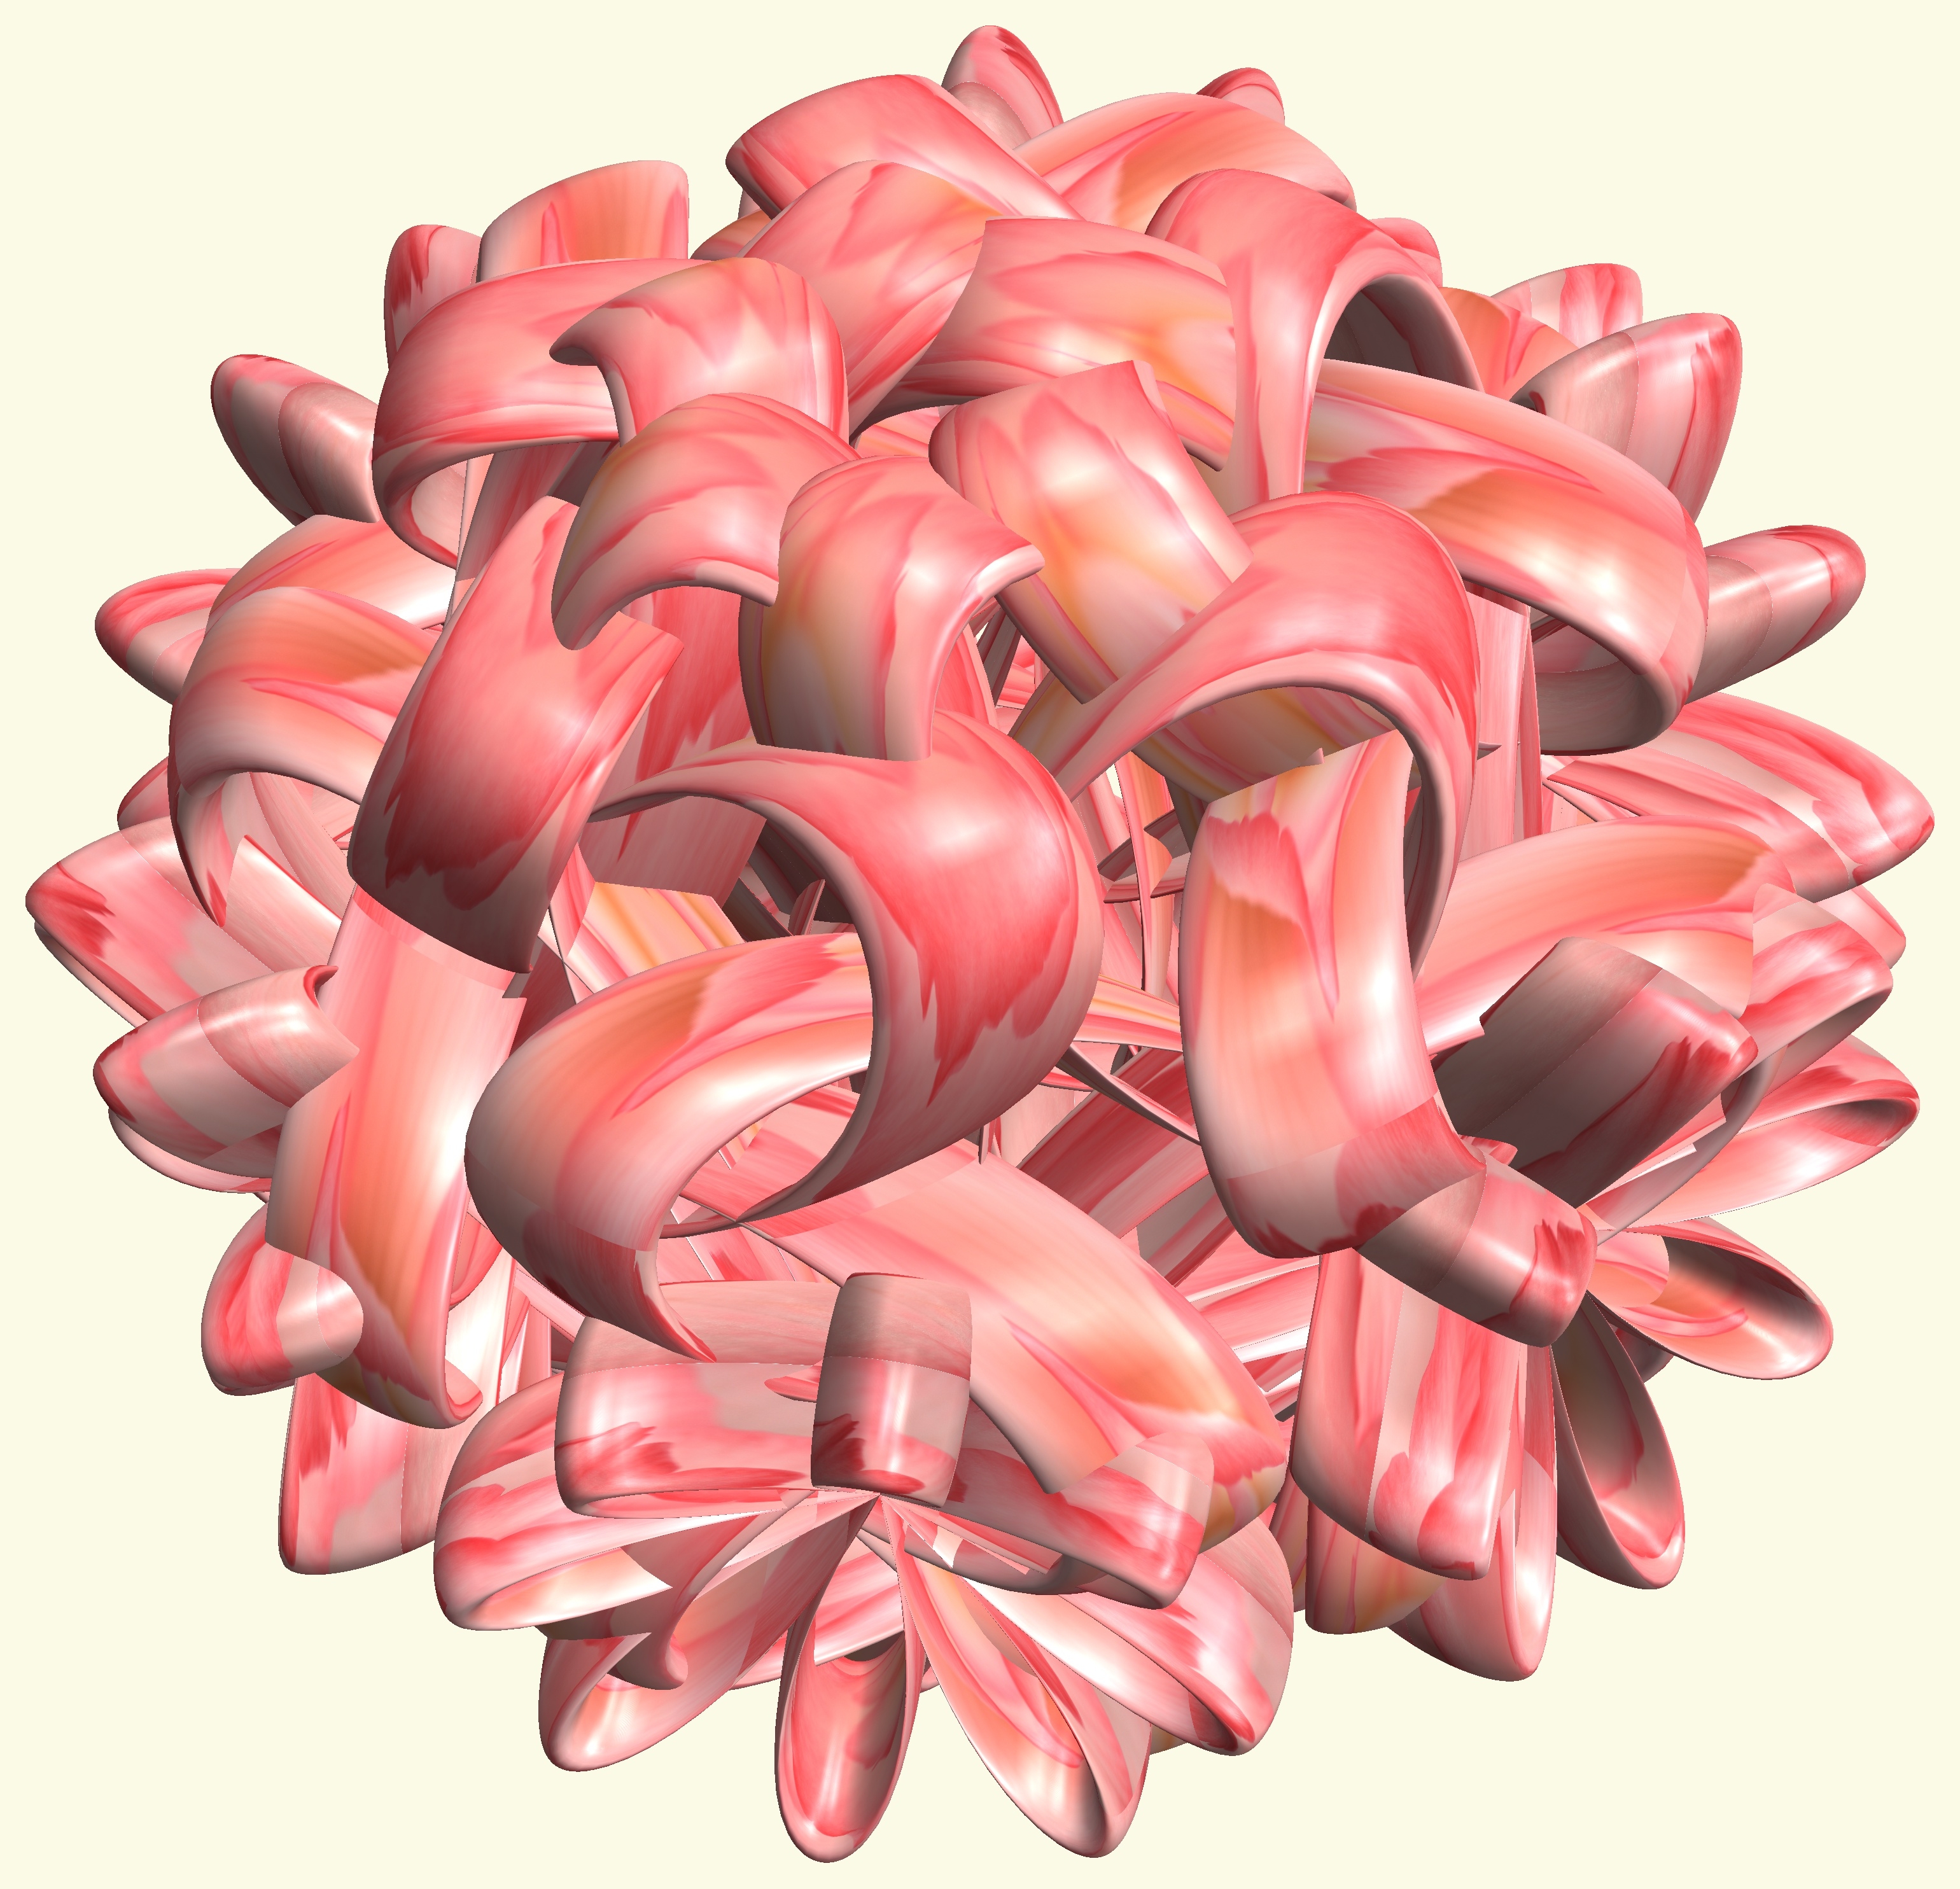
structure, plant, texture, flower, petal, heart, pattern, pink, cool image, figure, illustration, design, symmetry, 3d, graphic, knot, mathematica, cg, parametricplot3d, code, program, algorithm, abstruct, mapping, flowering plant, cut flowers, land plant